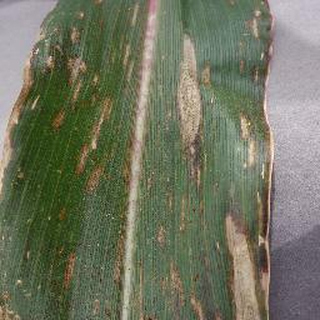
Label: corn_northern_leaf_blight